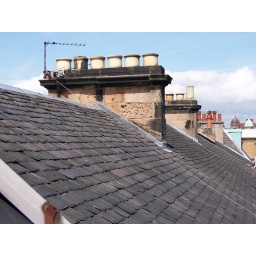
The roof of the building in which I live.